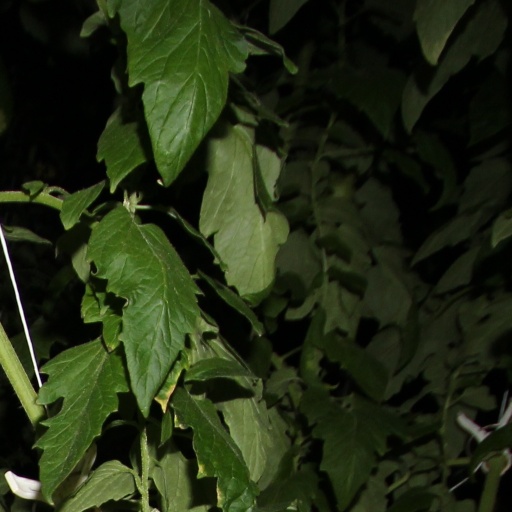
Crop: tomato